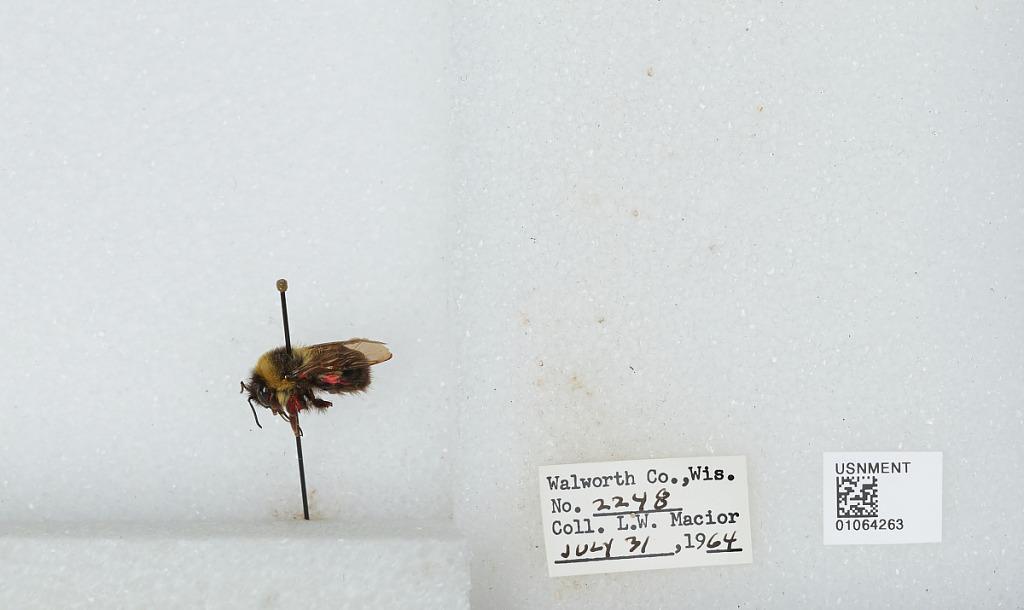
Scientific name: Bombus (Bombus) affinis Cresson
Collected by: L. Macior
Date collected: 1964-7-31
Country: United States
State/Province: Wisconsin
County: Walworth
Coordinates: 42.67, -88.54